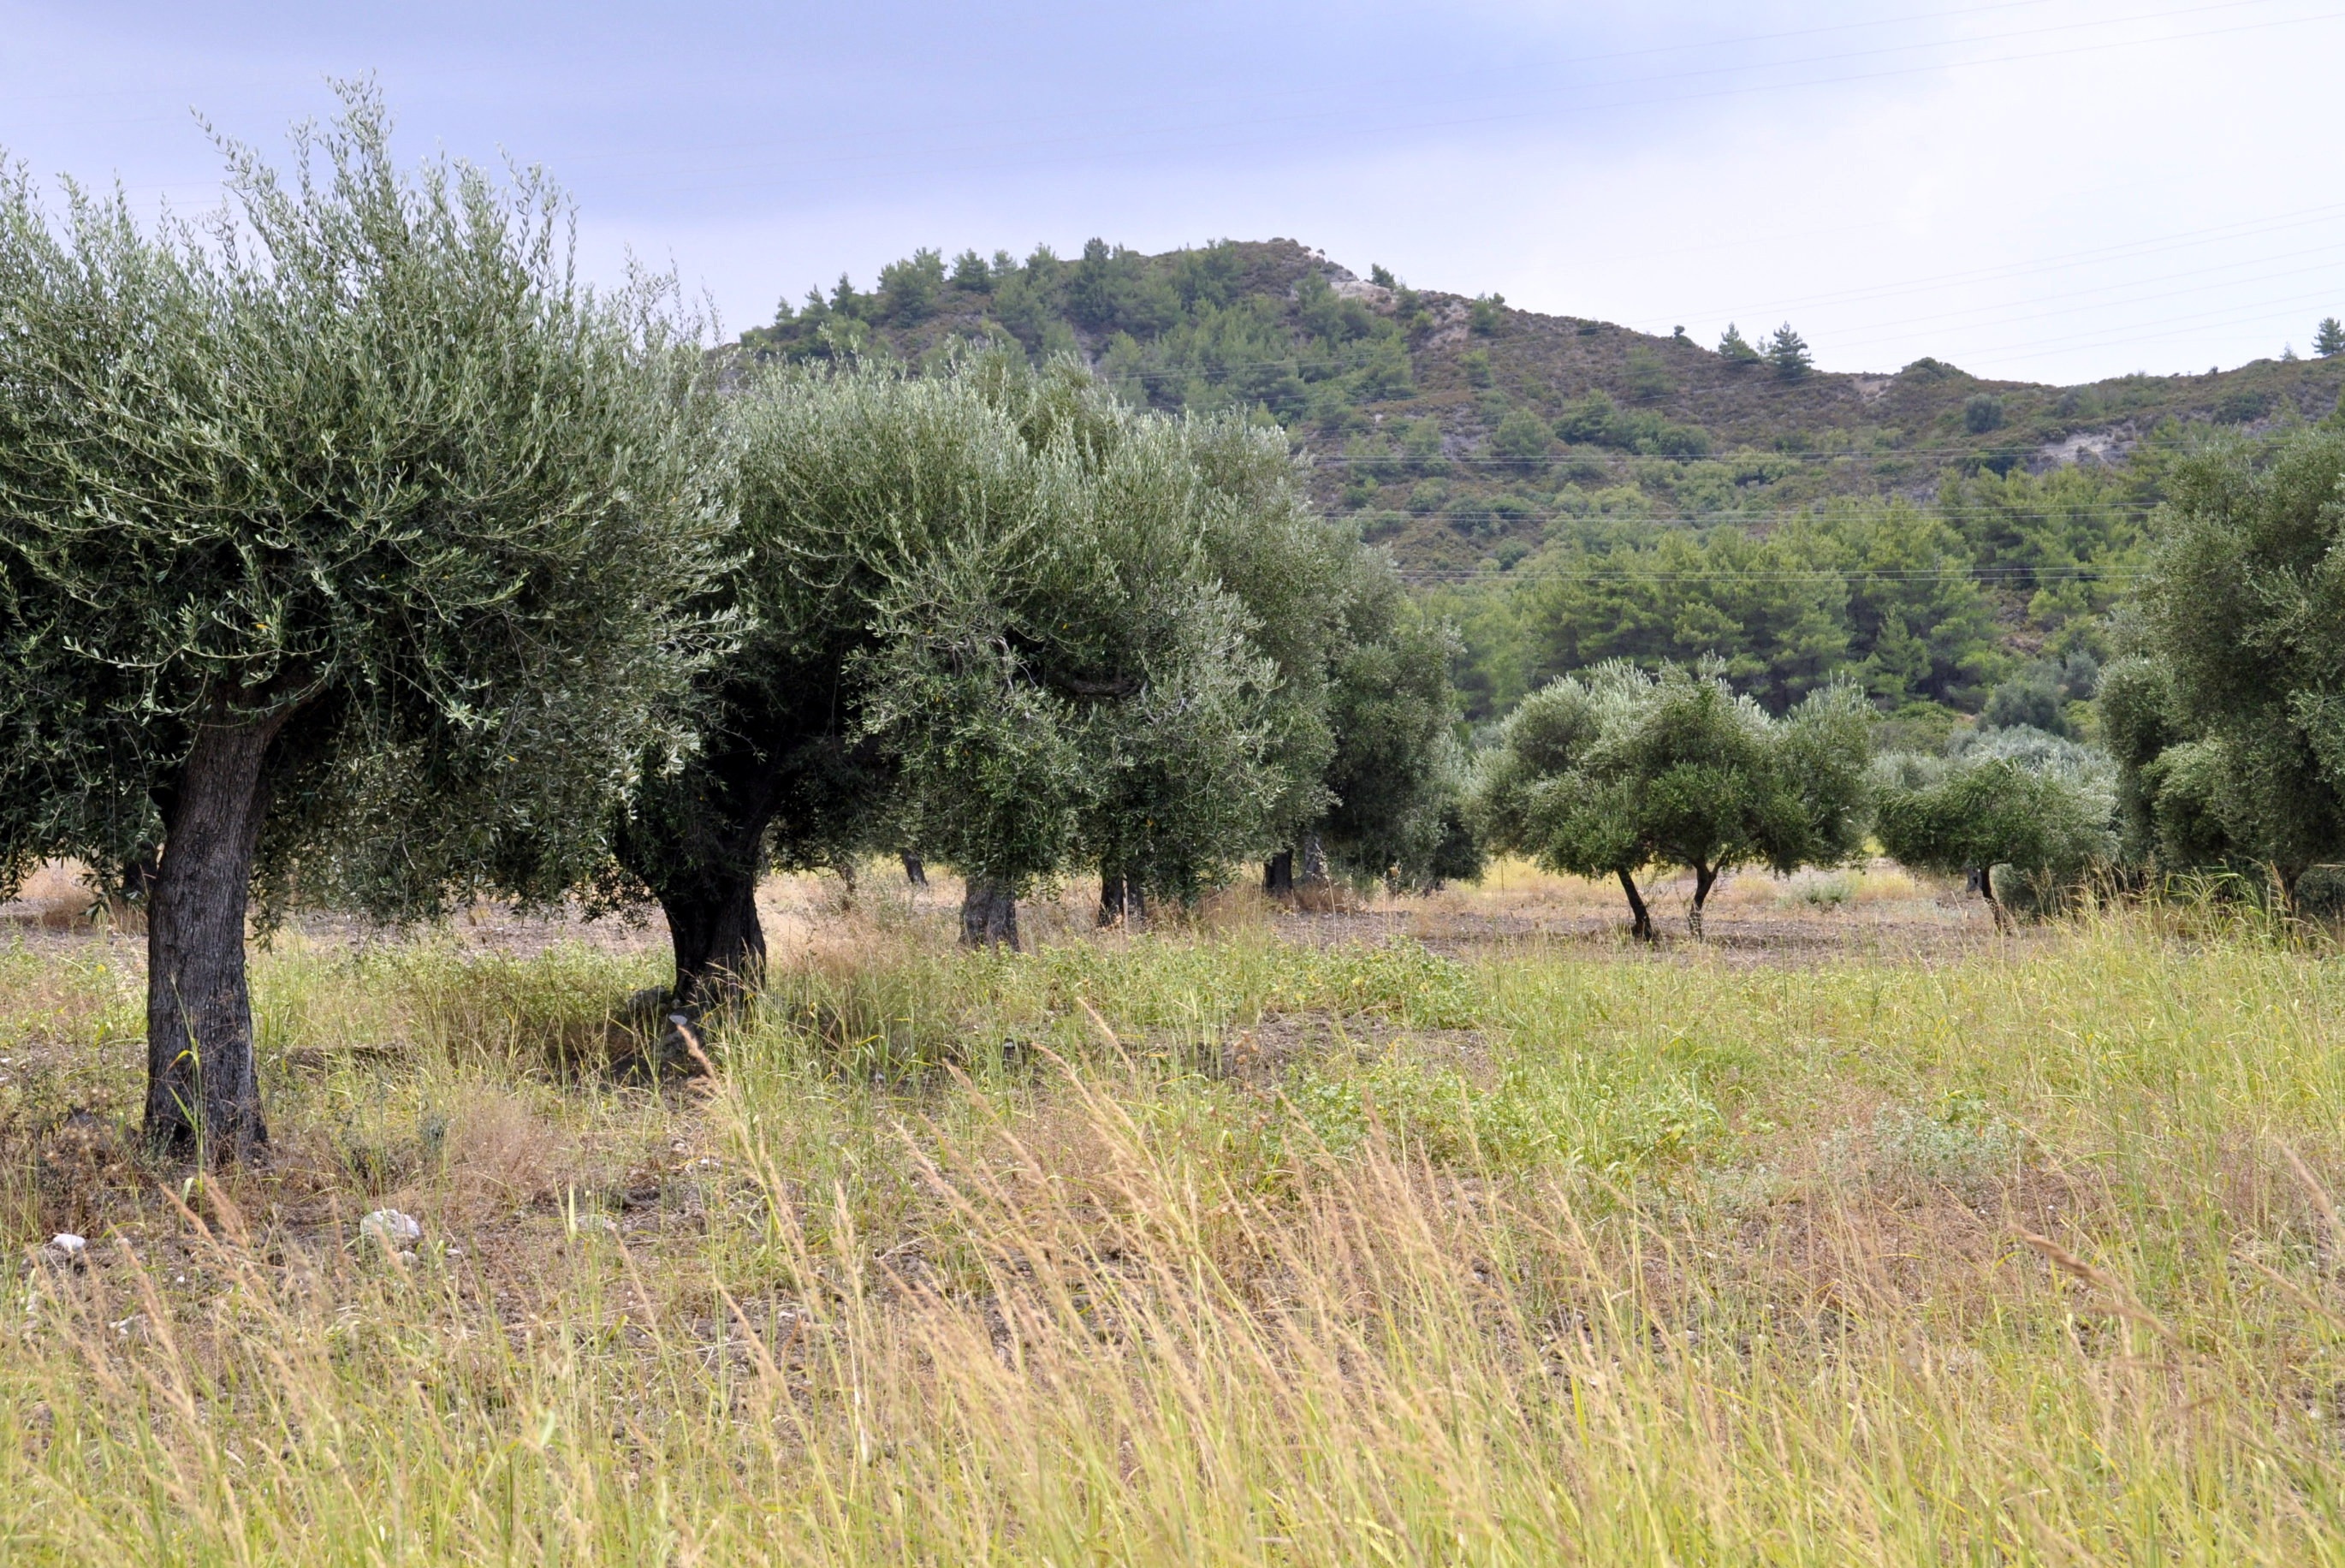
tree, forest, wilderness, field, meadow, prairie, summer, wildlife, herd, pasture, grazing, ranch, savanna, plain, mountains, grassland, plateau, habitat, ecosystem, steppe, olive trees, rhodes, nature reserve, land lot, shrubland